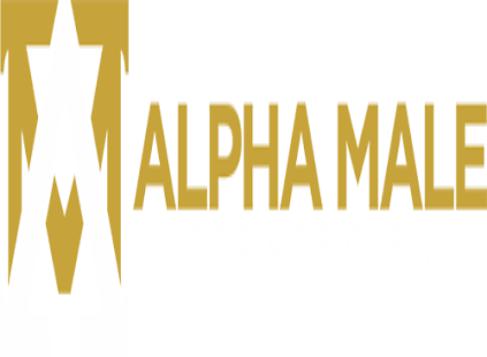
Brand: Alpha Male
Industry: Others